Bishop's Tachbrook

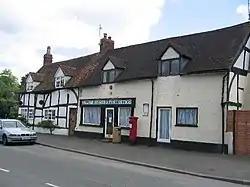
Old location of the post office

Bishop's Tachbrook is a village and civil parish in the Warwick District of Warwickshire, England. The village is about south of Warwick and Leamington Spa. A church at Bishop's Tachbrook is mentioned in the "Domesday Book". The village contains traditional half-timbered buildings, and modern residences including council-owned terraced housing.